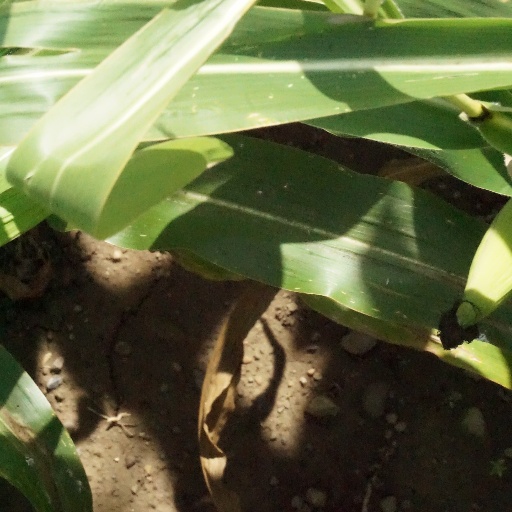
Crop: maize; corn